Eleanor Raskin

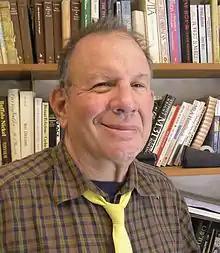
Jonah Raskin (2005 by Daniel Raskin) was Eleanor Stein's first husband

On August 28, 1964, Eleanor Stein married Jonah Raskin at the Foley Square Courthouse and hours later boarded a plane to Manchester, England. She left him by the end of 1968.